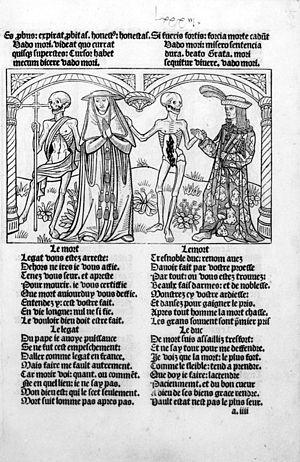
Guy Marchant est un imprimeur français du XVIᵉ siècle.